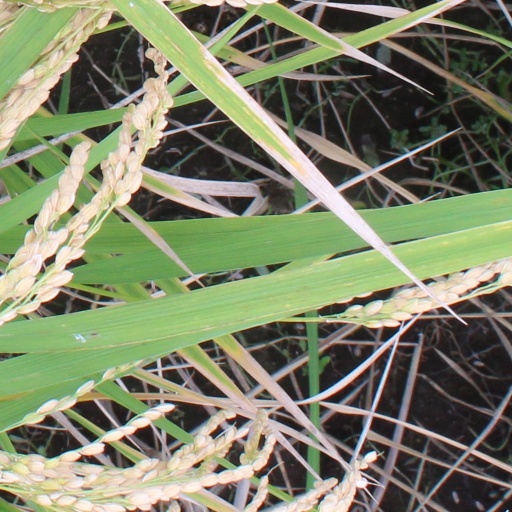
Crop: rice